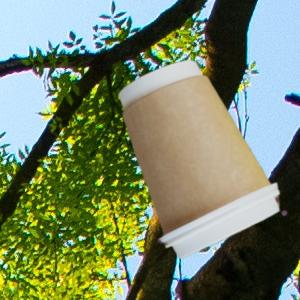
Label: cups